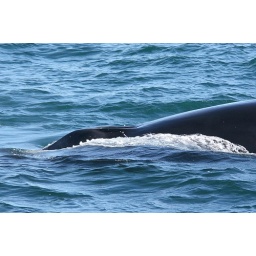
Taken 9/14/09 near Grand Manan Banks (off coast of Maine) from Bar Harbor Whale Watch's ship M/V Friendship V.